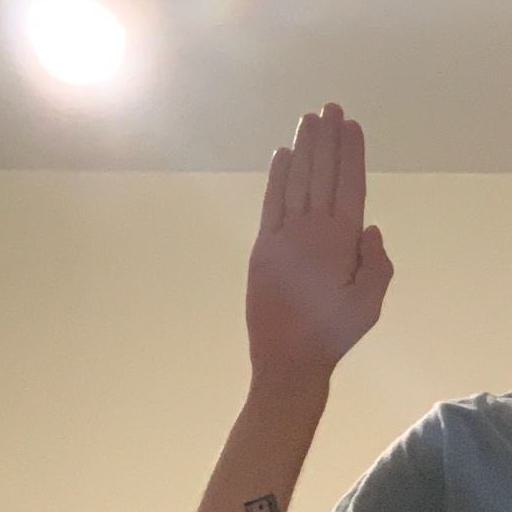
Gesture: stop